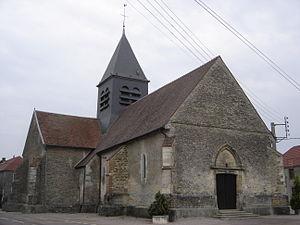
église Saint Andoche - Beurey - Aube - France
Beurey est une commune française, située dans le département de l'Aube en région Grand Est.